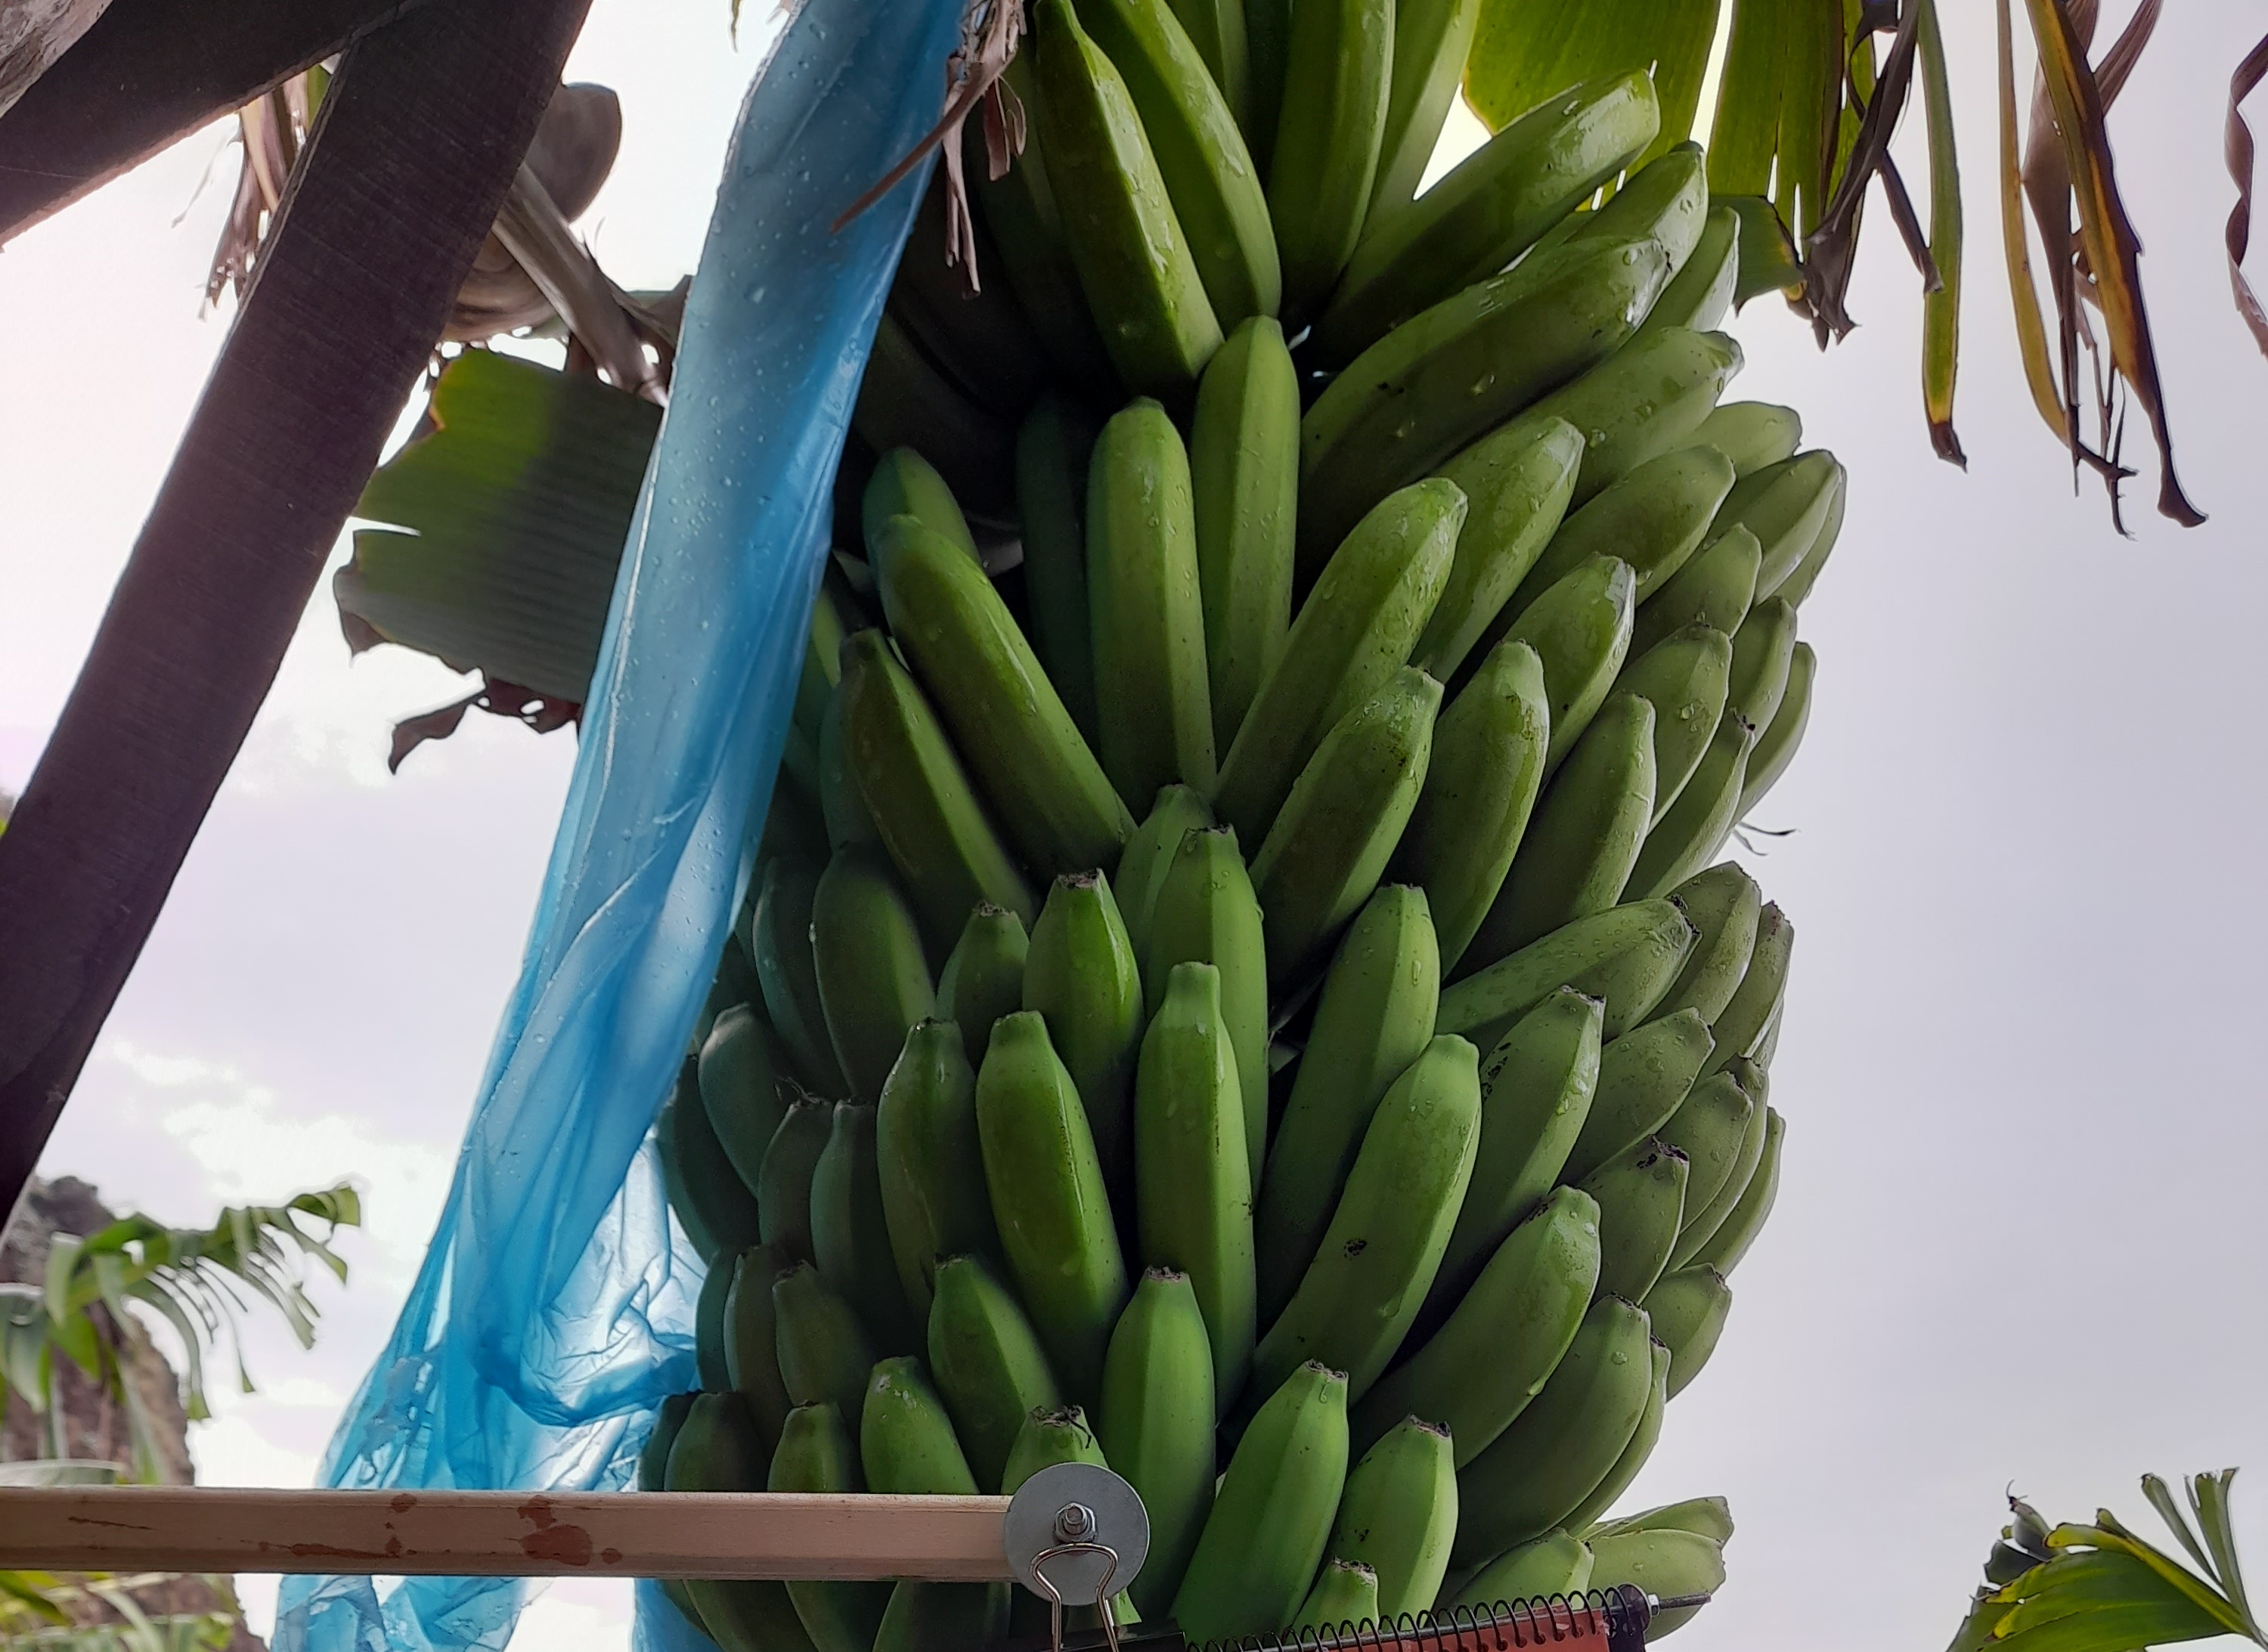
Label: Cut